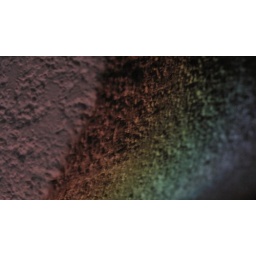
This is a spectrum of light on the wall of my fireplace caused by the reflection of my desk light on a CD :)